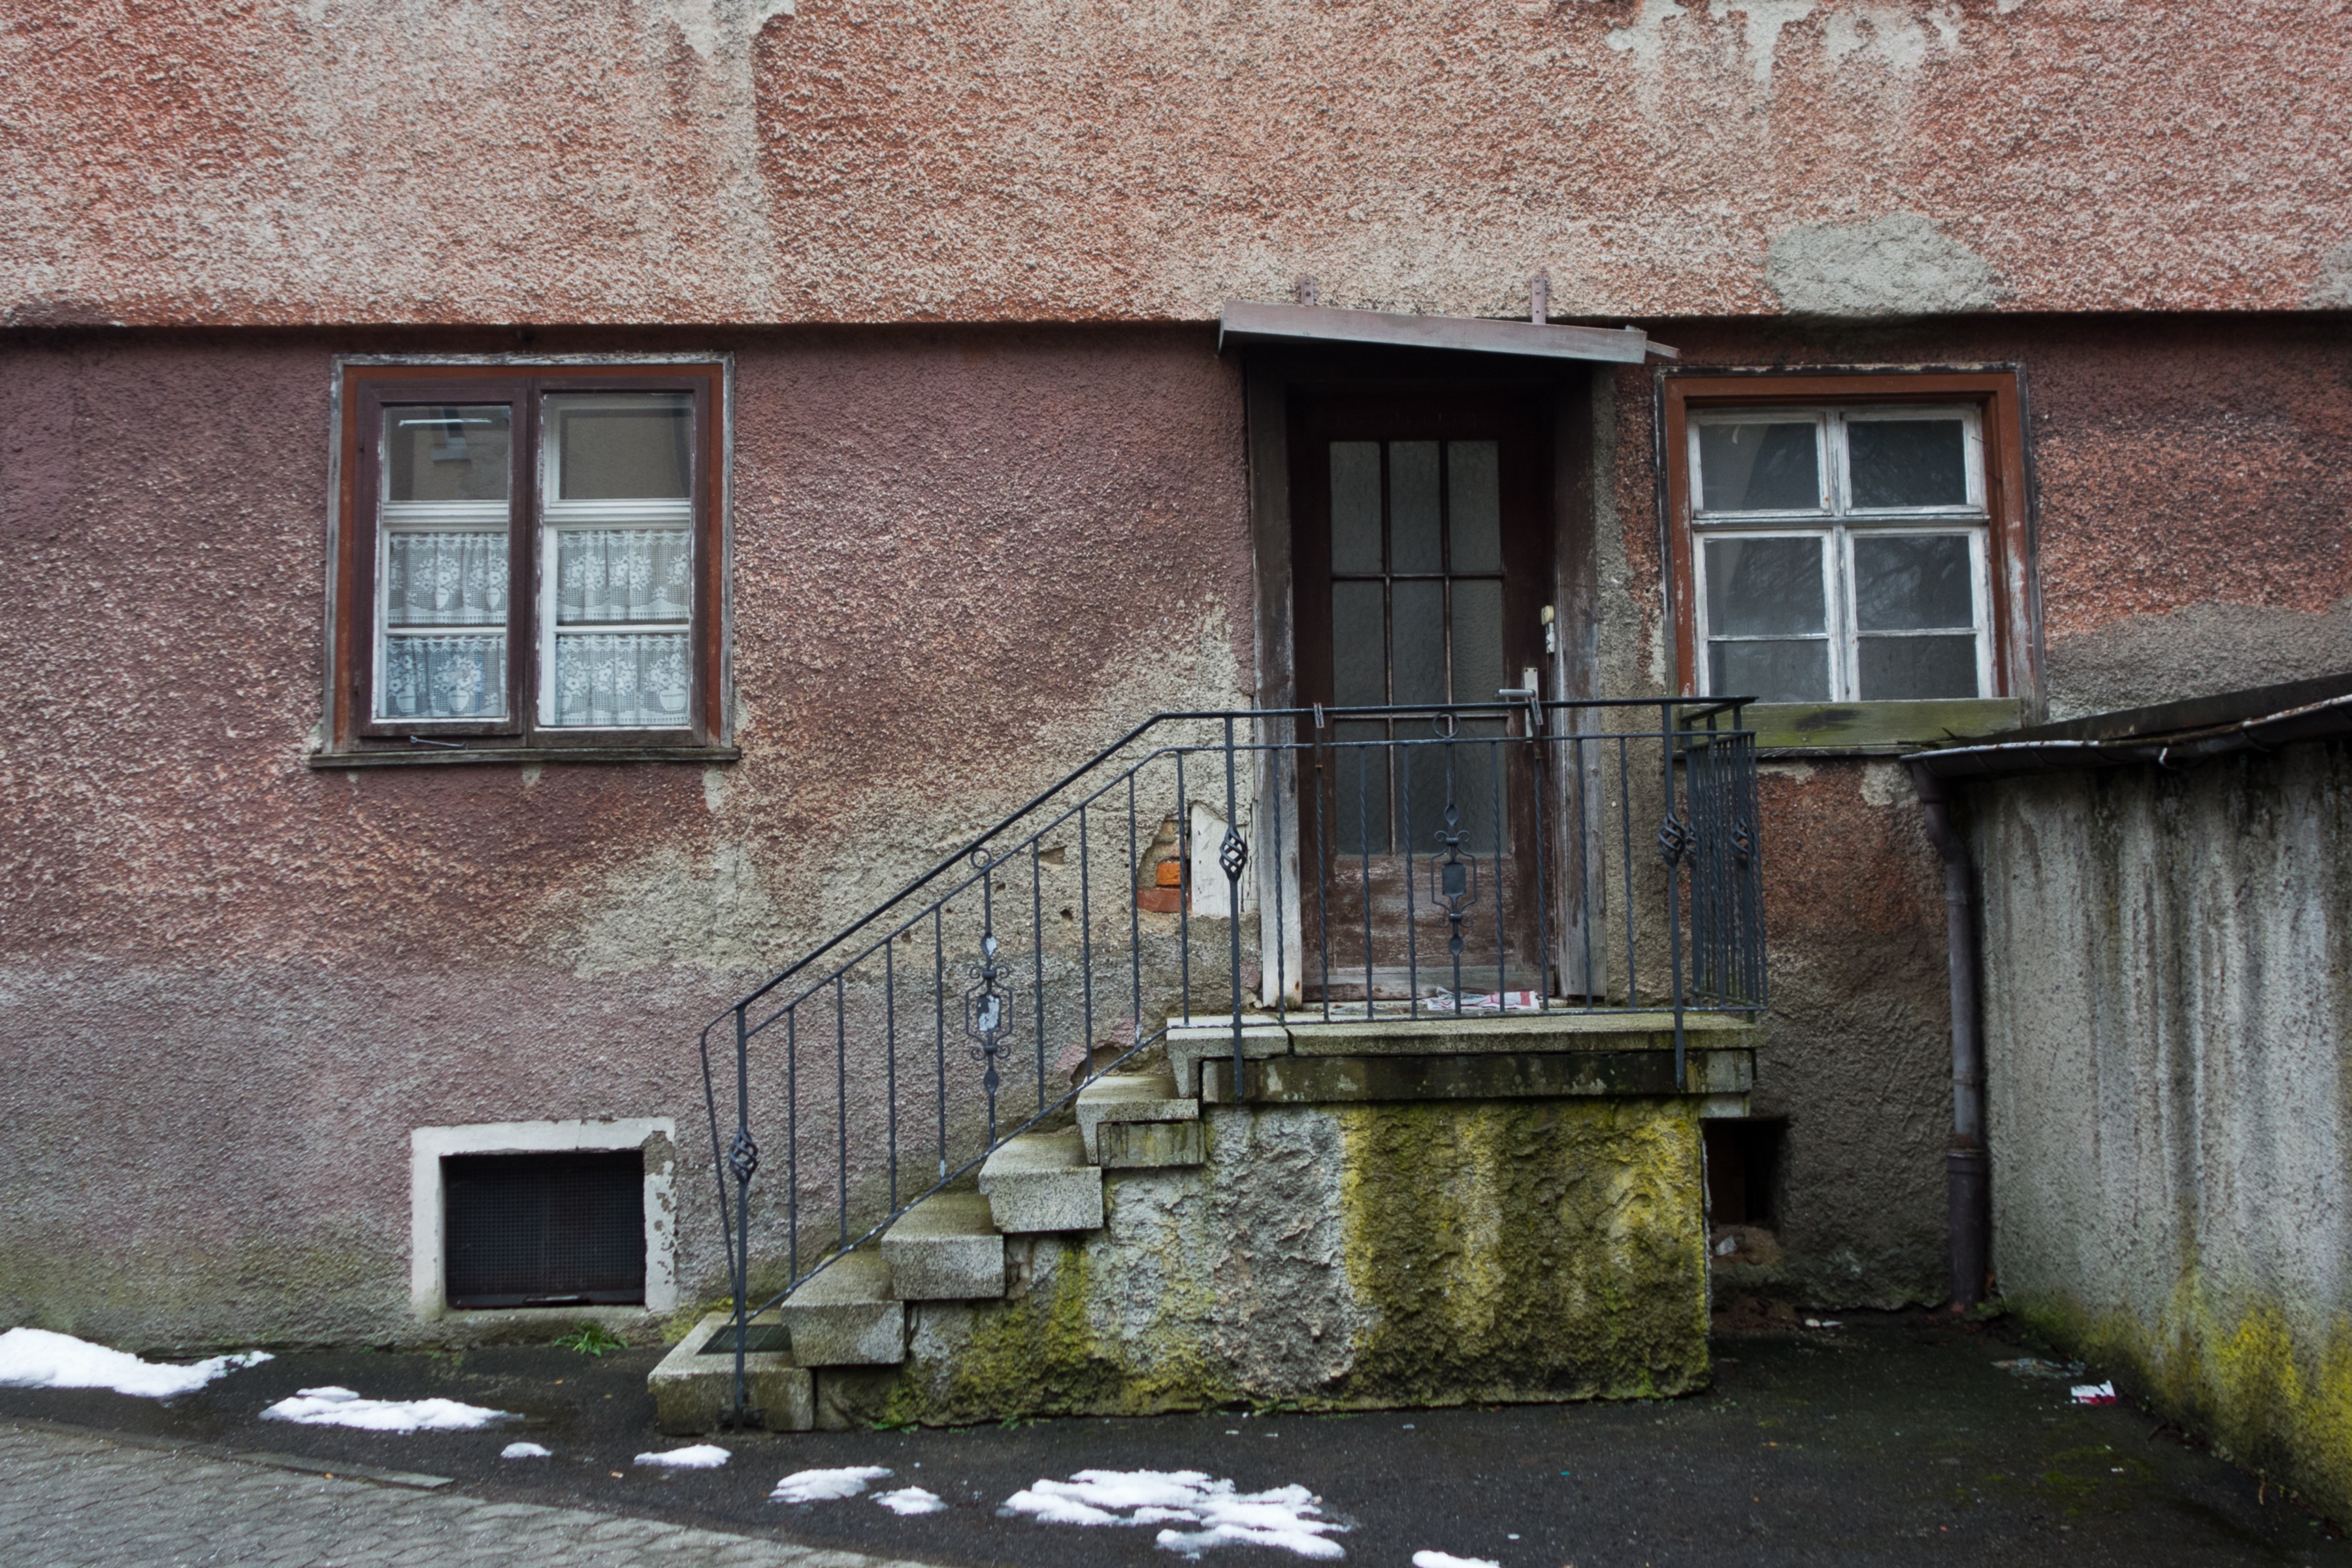
architecture, road, street, antique, house, window, old, alley, home, wall, cottage, facade, property, decay, old building, brick, weathered, courtyard, farmhouse, estate, input, neighbourhood, old stone, break up, urban area